Beer in Estonia

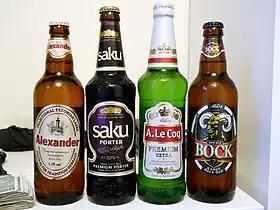
Estonian beers from Saku (second from left) and A. Le Coq (others)

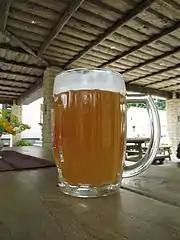
A glass of "Pihtla koduõlu"

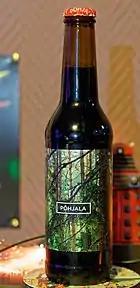
Põhjala Beery Christmas 2019

Beer (Estonian: "Õlu") has been brewed in Estonia for over a thousand years. The first written reference to beer in what is now Estonia dates to 1284. In Estonian, beers are often described as "hele" (pale) or "tume" (dark).